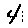
Label: 4